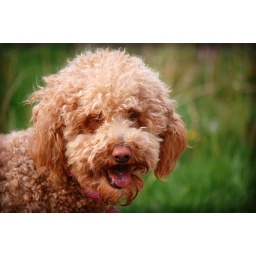
Monica brought Belly by the house to play. I forgot just how cute she is.